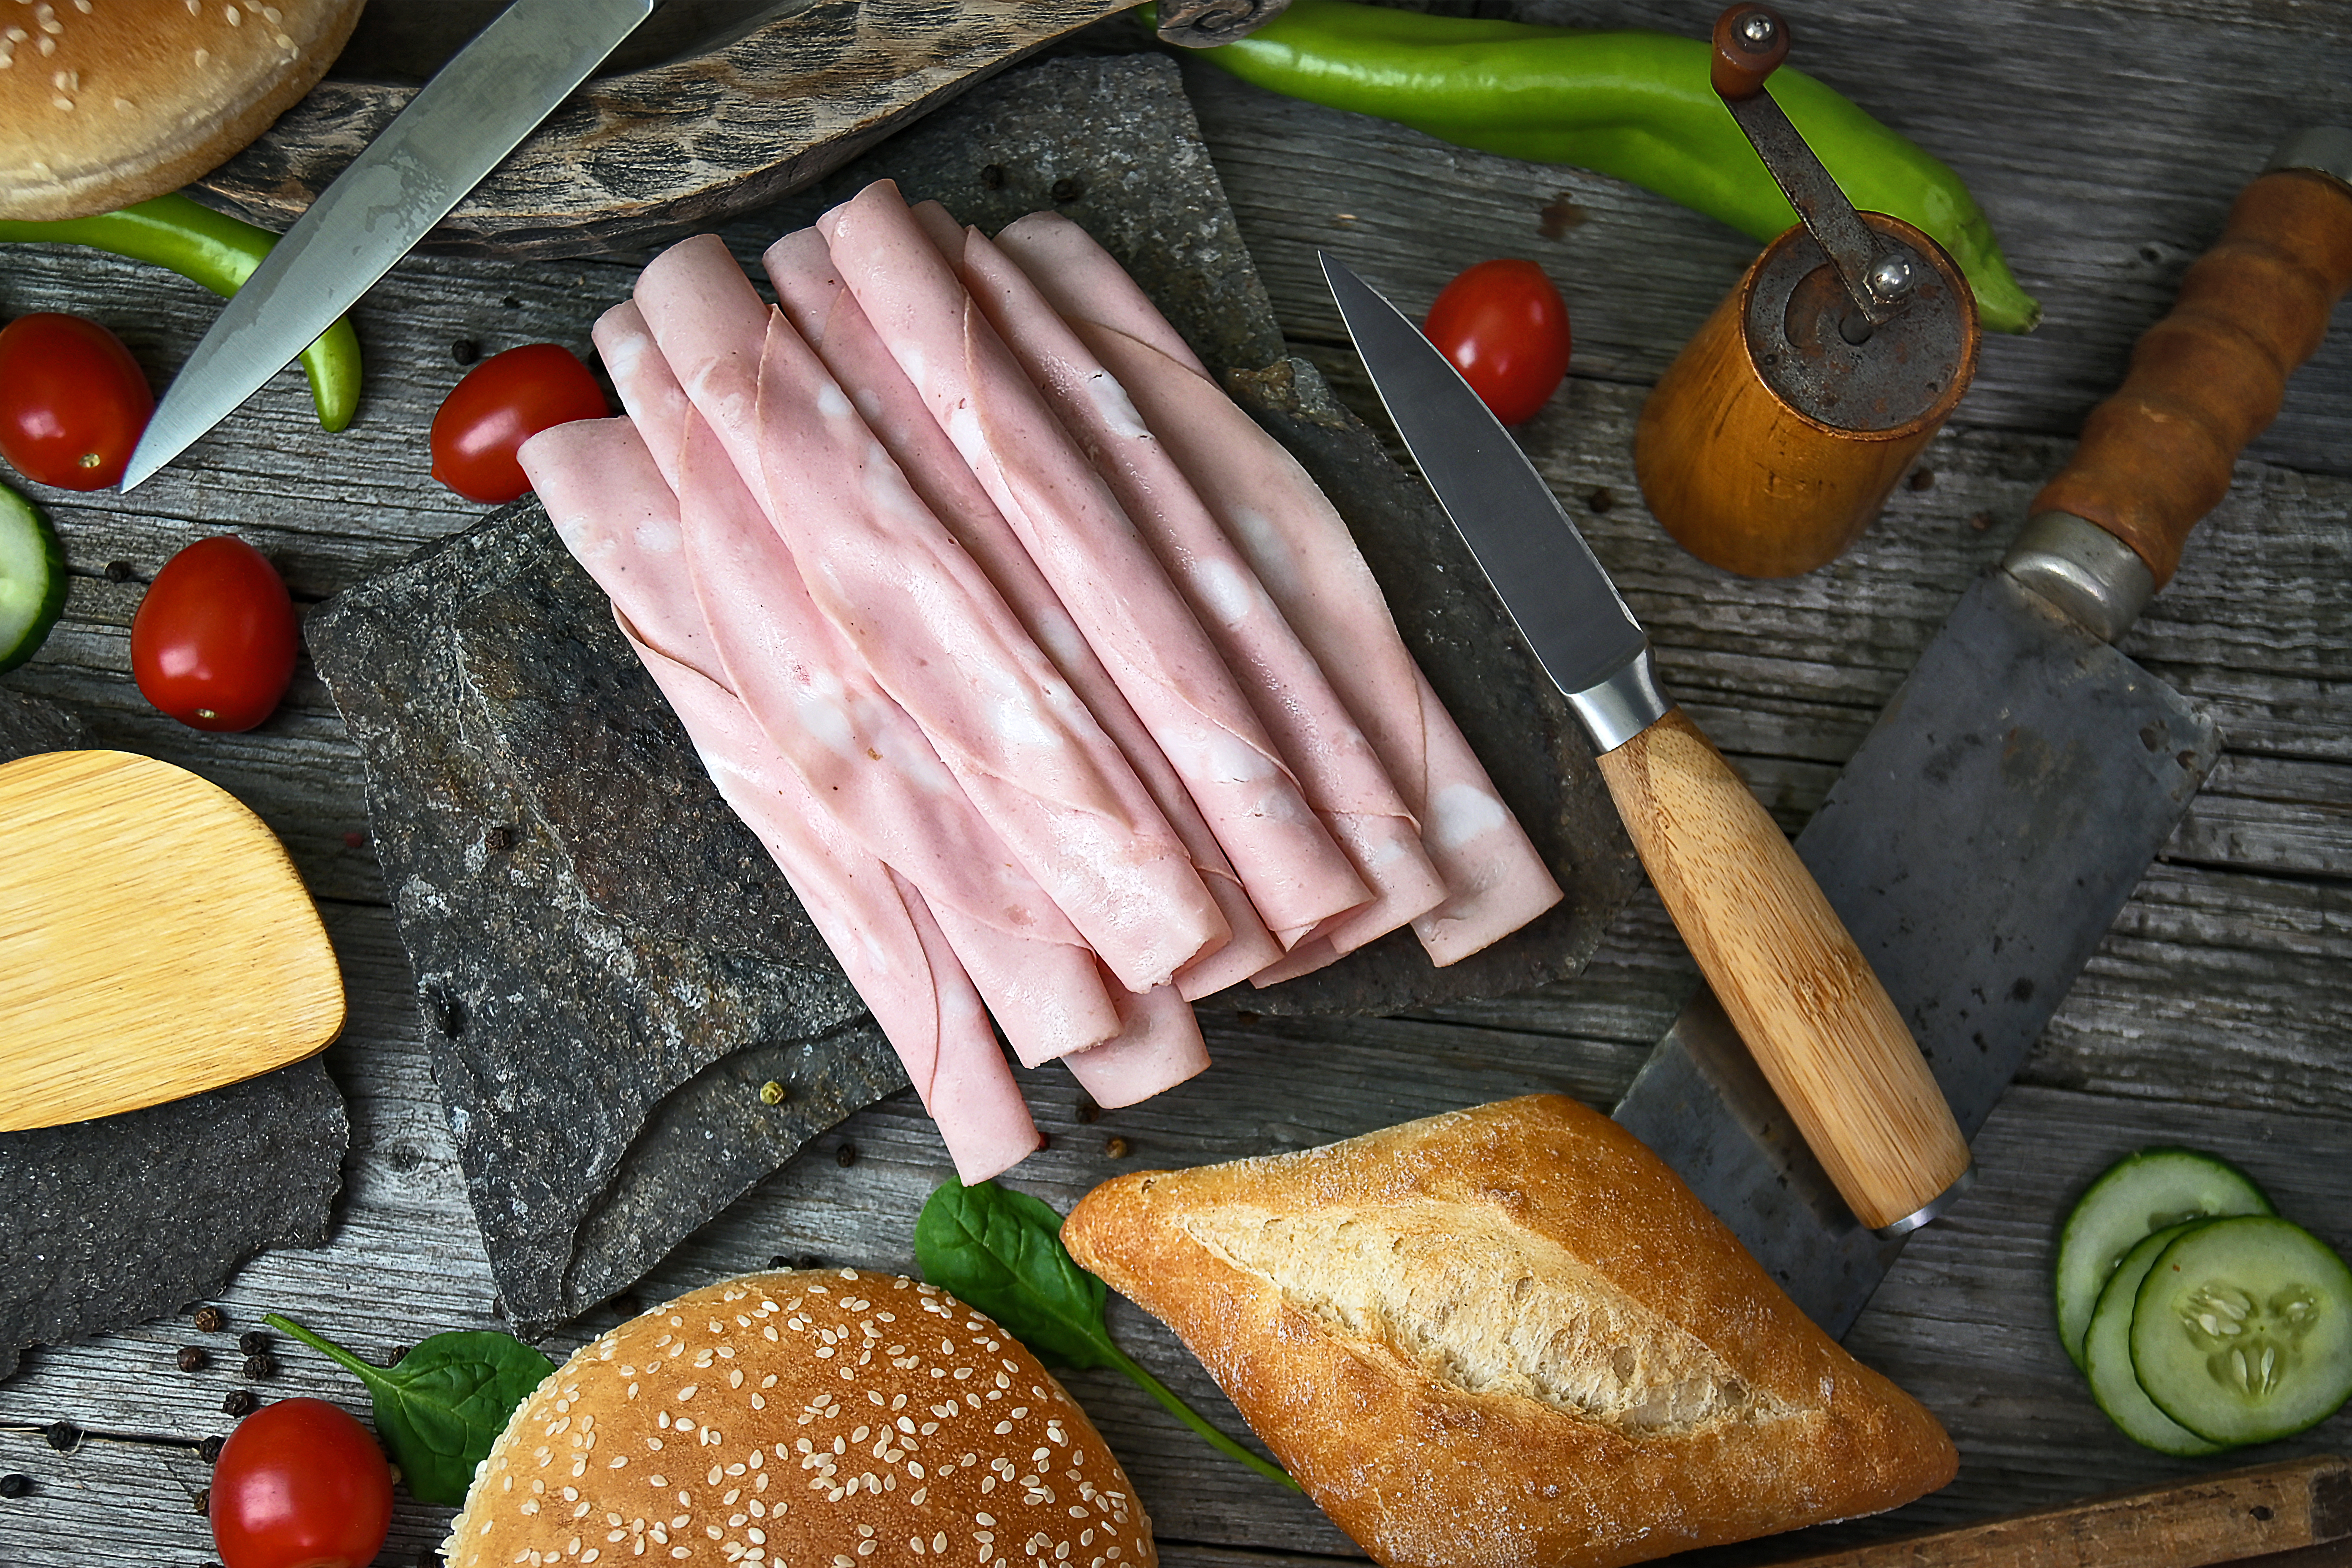
cold cuts, cooked, delicious, portion, folk, traditional, spicy, spiced, dish, eat, kitchen, food, meat, beef, barbecue, steak, grilled, pepper, meal, background, fillet, red, dinner, cut, cuisine, Food group, cutting board, vegetable, ingredient, vegan nutrition, produce, natural foods, prosciutto, fish, ham